Group 13

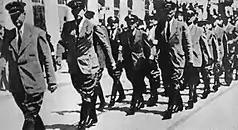
Employees of "Trzynastka" in the street

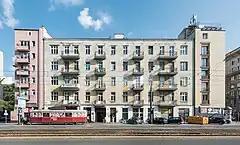
Building at 93 Solidarność Avenue, formerly 13 Leszno Street, in Warsaw, 2014, which was in 1940–1941 the HQ of "Trzynastka"

The Group 13 network was a Jewish collaborationist organization in the Warsaw Ghetto during the German occupation of Poland in World War II. The rise and fall of the Group was likely a proxy for power struggles between various factions in the German military and bureaucracy, for their own financial benefit.